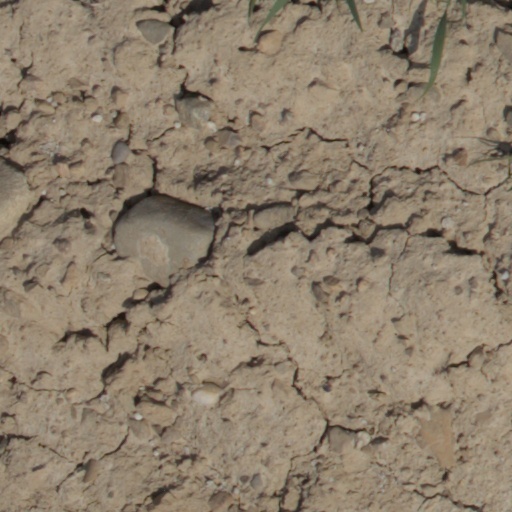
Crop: wheat